Bean Station, Tennessee

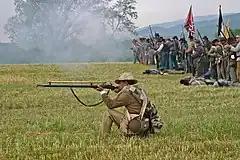
Actors take part in a 2005 re-enactment of the Battle of Bean's Station

Bean Station is located in rural easternmost Grainger County, northeast of Knoxville, where it borders the unincorporated community of Mooresburg at the line between Grainger and Hawkins Counties. The town is situated in the Richland Valley, which is also known as Mooresburg Valley, with Clinch Mountain to the north and Cherokee Lake to the south.